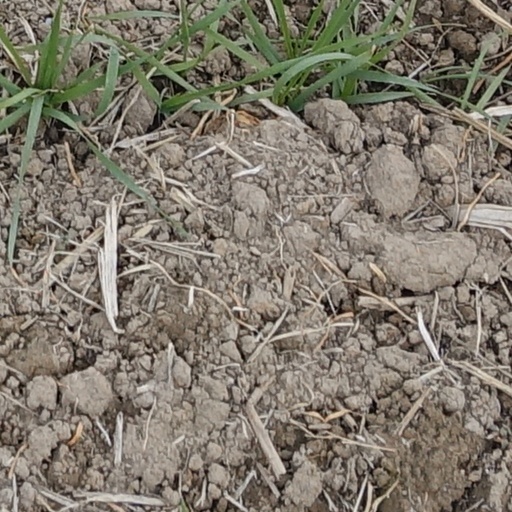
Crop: wheat